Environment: real
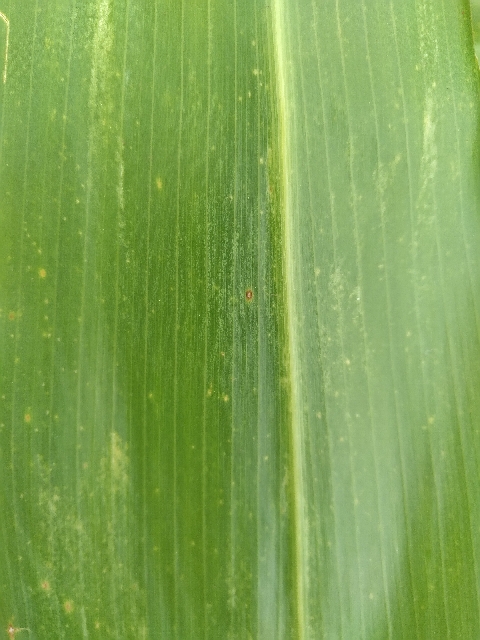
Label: lethal_necrosis